Vehicle registration plates of Ecuador

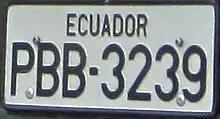
License plate from Ecuador

The plates are 154 mm high and 404 mm wide and are reflective in order to improve their visibility. The unique letter-number combination consists of three letters followed by three or four digits ranging from 000 to 9999. Formats in use are ABC-123 (old format) and ABC-1234 (new format). The word "Ecuador" appears in uppercase letters at the top of the plate. The plates are using FE-Schrift typeface for alphanumeric and Calibri typeface for ECUADOR text since 2022.